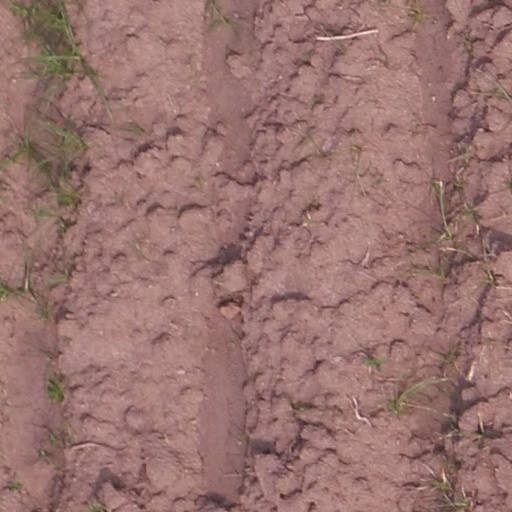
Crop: maize; corn